Munich Fire Department

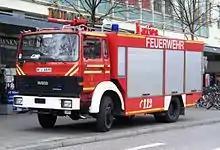
Special extinguishing agent vehicle (SLF) of the Fire Station 1

The main burden of the missions is taken over by the Munich professional fire department. This consists of about 1,700 fire department officials. Every day, 300 officials at the ten fires and nine emergency medical watch stations are on 24-hour shifts and in constant alert. They attend to almost 5,000 firefighting missions, 21,000 technical assistance missions and more than 55,000 rescue operations per year. In addition, numerous missions and work from special groups, who are also recruited by the professional fire department. These groups come, for example, from the areas of water rescue, environmental protection, altitude rescue, emergency medical services, civil and disaster control, and the prevention of danger. In addition, the professional fire department operates an emergency pressure chamber and has also equipped each of its rescue fire trucks for use as a first-responder vehicle.